Madagascar–United States relations

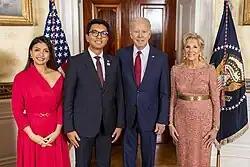
Madagascar's President Andry Rajoelina with US President Joe Biden on 14 December 2022

Madagascar – United States relations are bilateral relations between Madagascar and the United States.